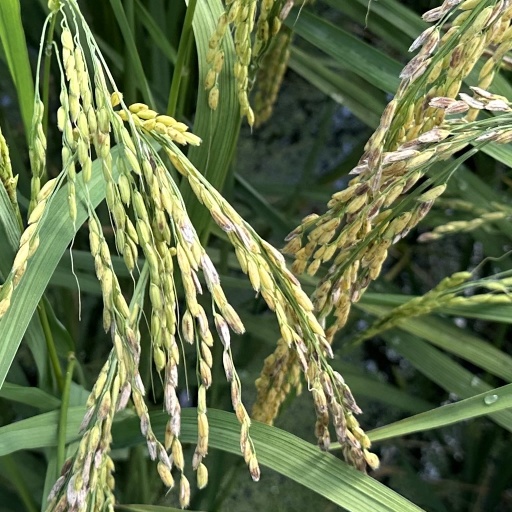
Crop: rice